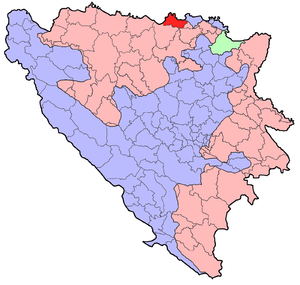
Brod est une ville et une municipalité de Bosnie-Herzégovine située dans la République serbe de Bosnie. Selon les premiers résultats du recensement bosnien de 2013, la ville intra muros compte 8 563 habitants et municipalité 17 943.